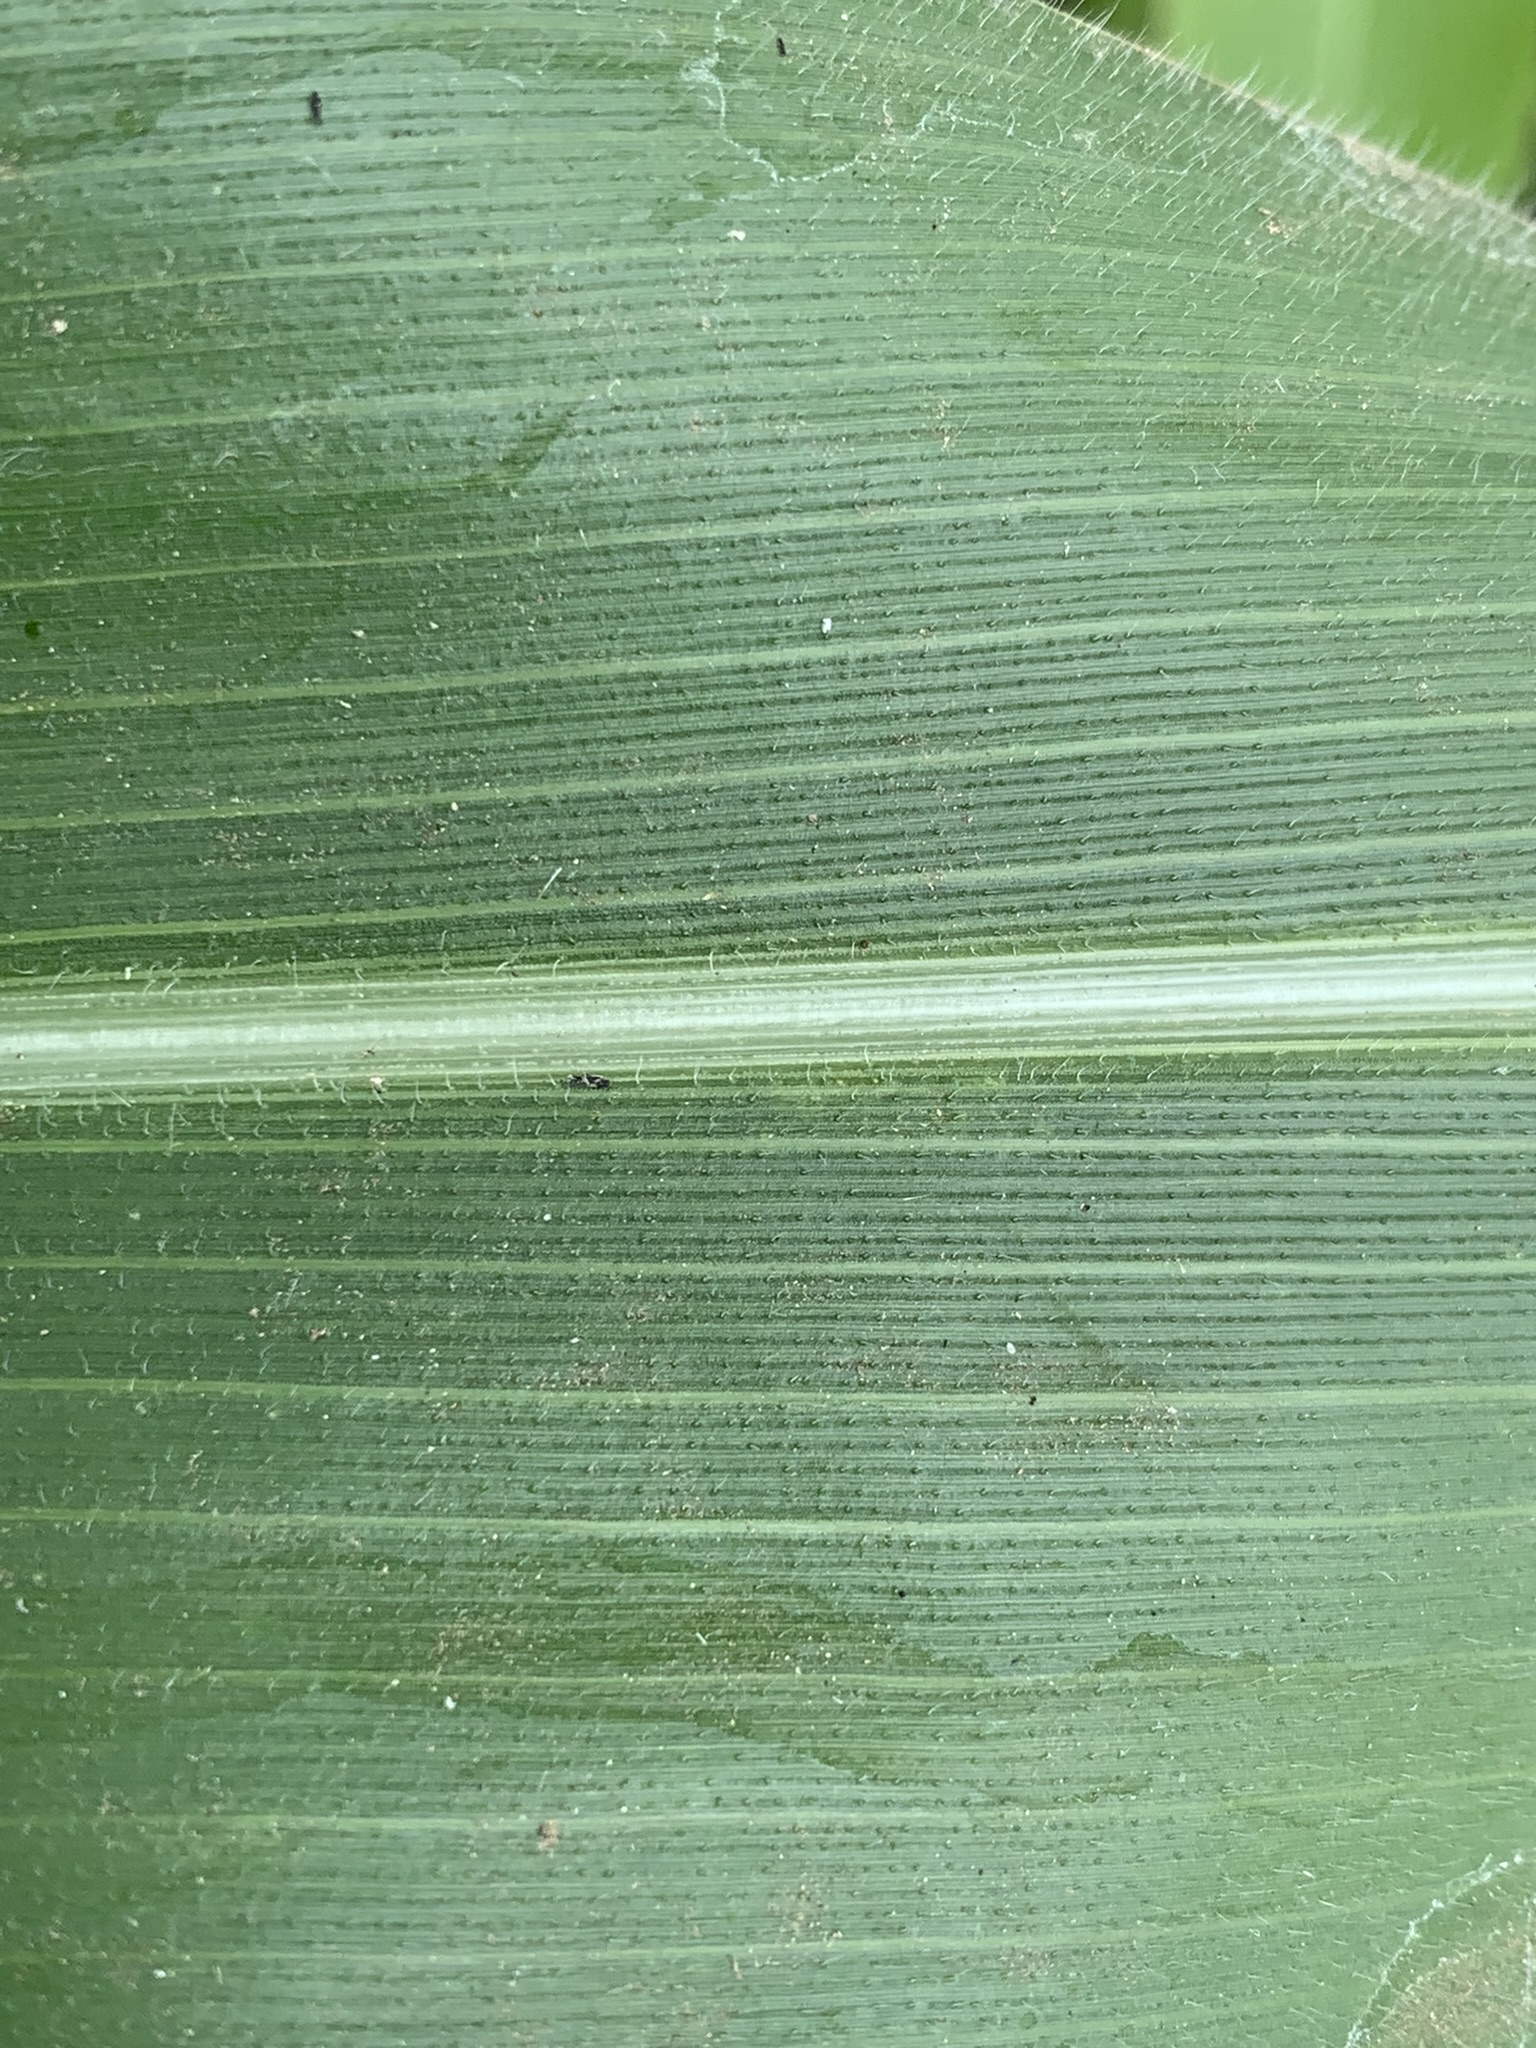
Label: Healthy